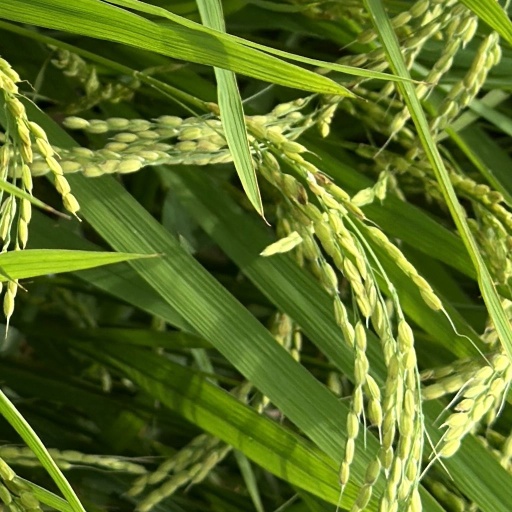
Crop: rice